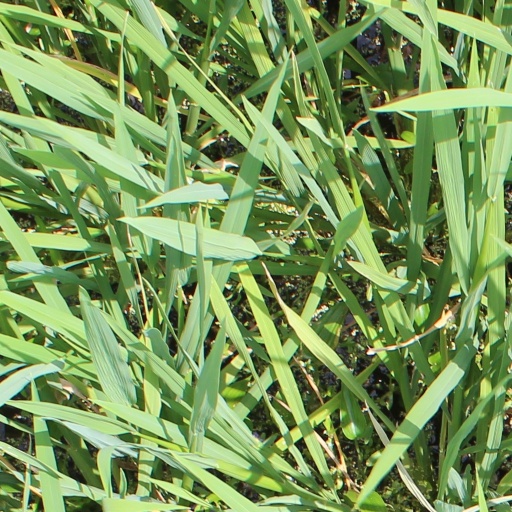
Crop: rice